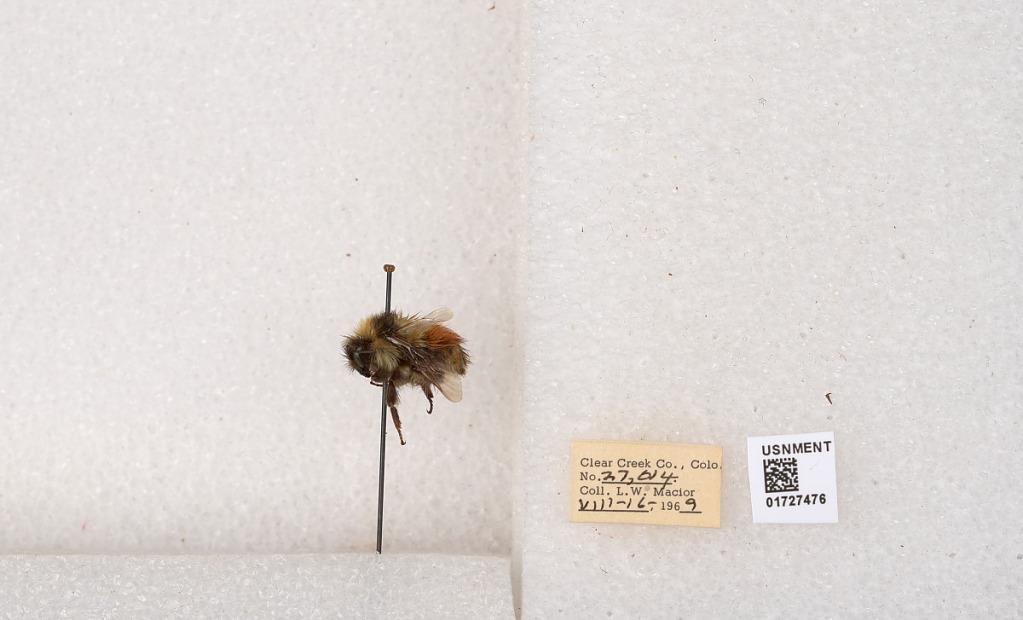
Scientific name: Bombus (Pyrobombus) sylvicola Kirby
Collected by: L. Macior
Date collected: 1969-8-16
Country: United States
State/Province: Colorado
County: Clear Creek
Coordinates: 39.7006, -105.694